Sundarar

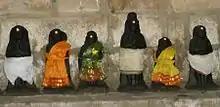
Family of Sundarar (l->r): Sadaya Nayanar (father), Isaignaniyar (mother), Paravai Nachiyar (wife), Sundarar, Sangili Nachiyar (wife), Narasinga Muniyaraiyar (foster-father).

The Tevaram hymns compositions of Sundarar are a source of biographical information about him, as are the hagiographic texts written about him few centuries after he died. Sundarar was born in Tirunavalur in a Shaiva Brahmin family to Sadaiya Nayanar and Isaignaniyar towards the end of the 7th century. He was adopted by the Narasinga Munaiaraiyar Kashatriya family, a Pallava feudatory (Thirumunaipadi-Nadu, an adoption that gave him a luxurious childhood.